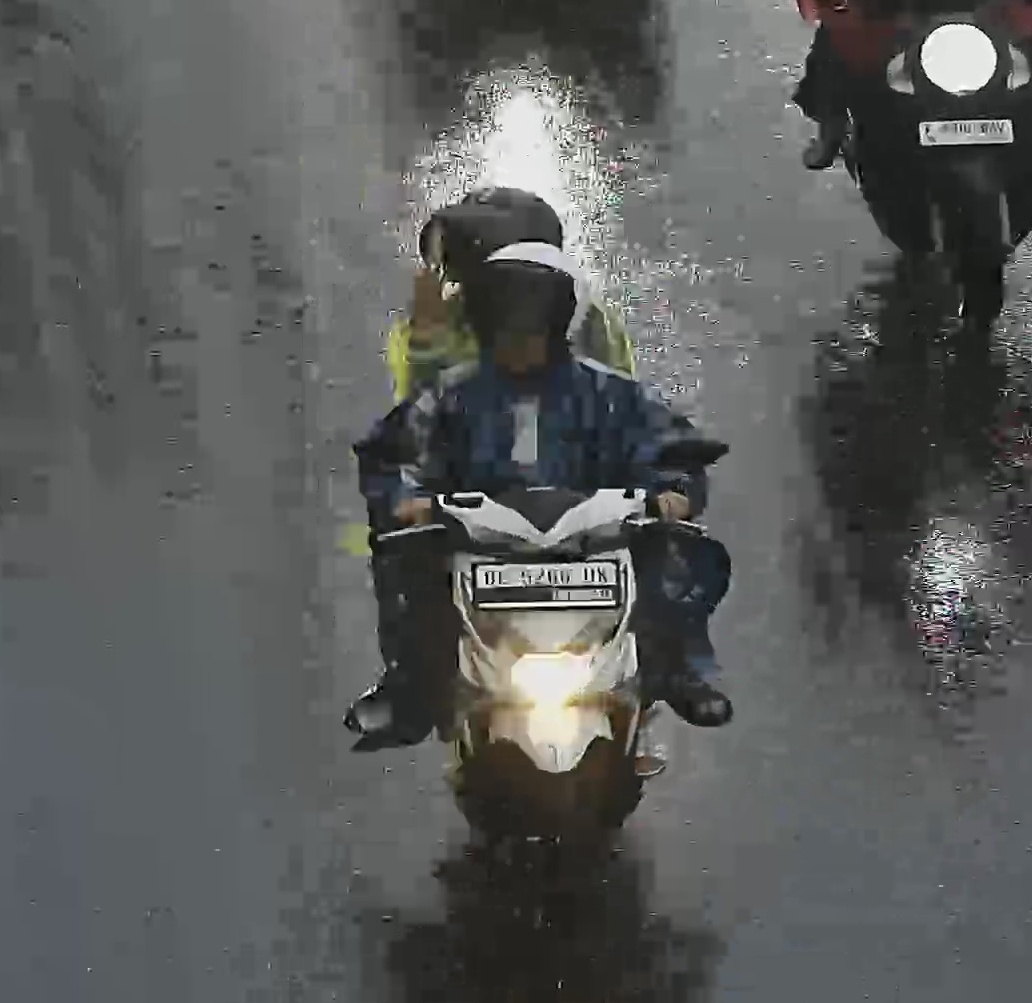
person-with-helmet: 2
person-without-helmet: 0